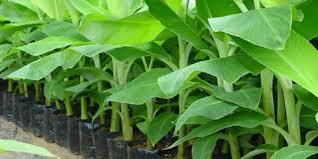
Hii ni haina ya mboga ambayo hupikwa, ni aina ya kienyeji ya kijani kibichi, imepandwa kwenye karatasi hizi tayari kutolewa hapa na kupelekwa shambani kupandwa.